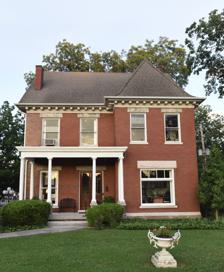
Building: Goodnight House
Country: United States of America
Year built: 1893
Historic house in Franklin, Kentucky United States historic place Goodnight House U.S. National Register of Historic Places Show map of Kentucky Show map of the United States Location 201 S. Main St., Franklin, Kentucky Coordinates 36°43′16″N 86°34′40″W / 36.72101°N 86.57789°W / 36.72101; -86.57789 Area 1 acre (0.40 ha) Built 1893 Architect McDonald Brothers Architectural style Late Victorian NRHP reference No. 77000647 Added to NRHP August 12, 1977 The Goodnight House , at 201 S. Main St. in Franklin, Kentucky , was built in 1893.  It was listed on the National Register of Historic Places in 1977. Designed by the McDonald Brothers , it is Late Victorian in style. It has also been known as the Judge Isaac Herschel Goodnight & Mrs. Ella Hoy Goodnight House and was home of Isaac Herschel Goodnight , who served three terms in the United States House of Representatives from 1889 to 1895.  After that, he returned to his law practice in Franklin, and later became judge of Kentucky's 7th Circuit Court District. The home is located on the southeast corner of S. Main St. and E. Madison St.  The next building to the south is the Goodnight Memorial Library .  Across E. Madison St. begins the National Register-listed Franklin Downtown Commercial District . The Goodnight House is used by the Franklin Simpson Chamber of Commerce.  In December 2017 the chamber held a Christmas Open House event at the house. References